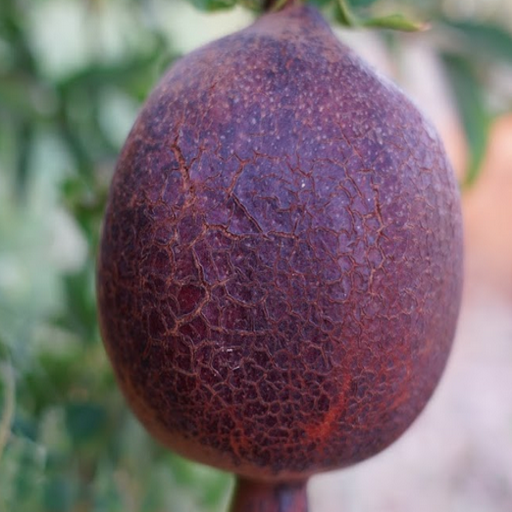
Label: Sunburn